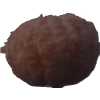
Label: orange_peeled